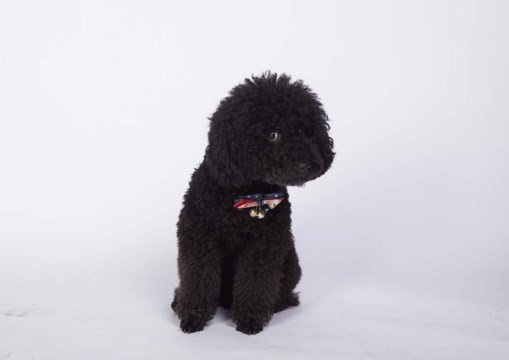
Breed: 7449-n000128-teddy